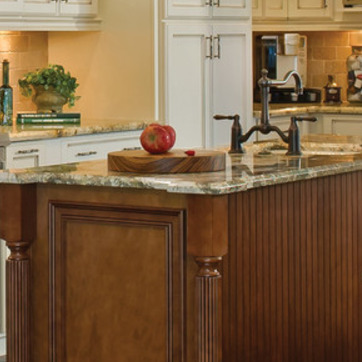
Material: polishedstone